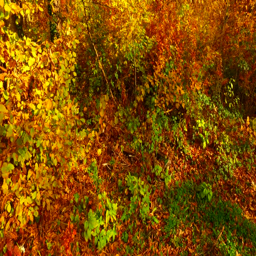
yellow and brown with some green leaves in intensive colored autumn forest